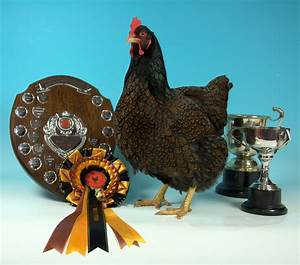
Label: chicken